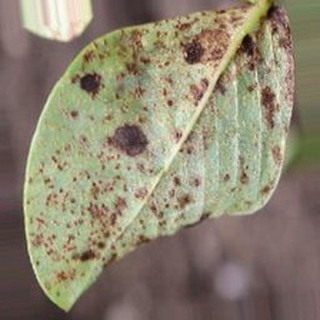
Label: groundnut_rust